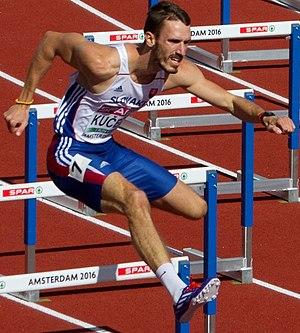
Martin Kučera est un athlète slovaque, spécialiste du 400 mètres haies.